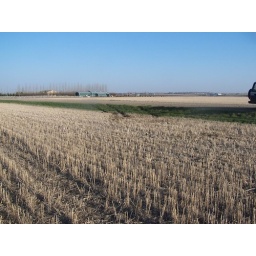
i am standing just in fnt of the car .....must have been flying , were are the tracks , hehehe